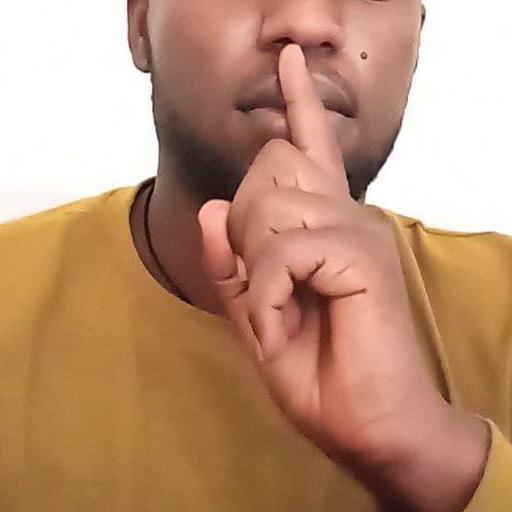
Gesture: mute